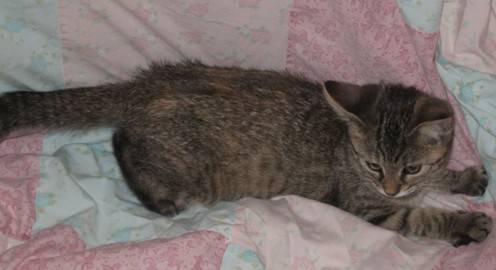
Label: cat